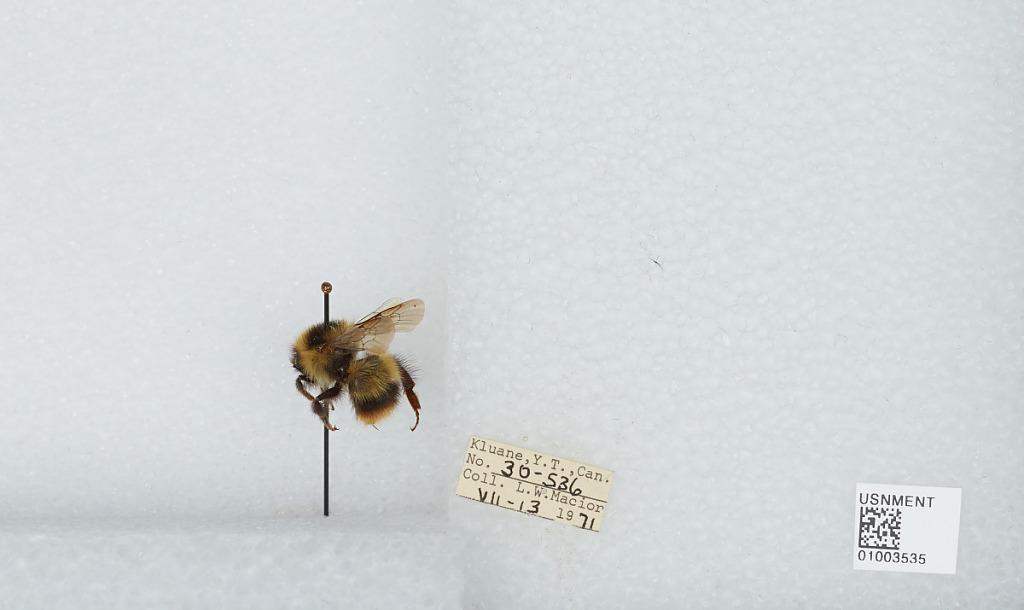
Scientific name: Bombus (Pyrobombus) frigidus Smith
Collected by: L. Macior
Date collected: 1971-7-13
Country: Canada
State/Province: Yukon Territory
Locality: Kluane
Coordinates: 60.75, -139.5